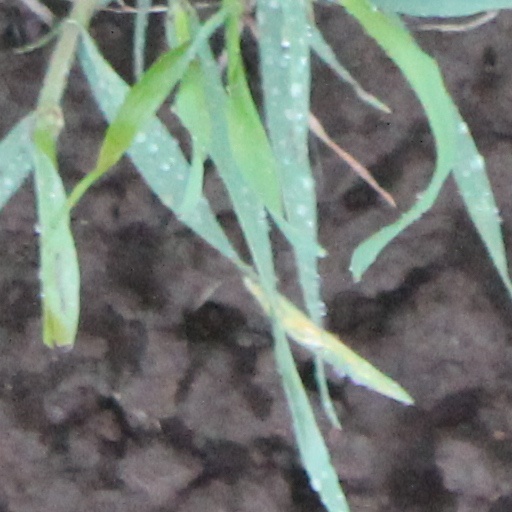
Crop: wheat